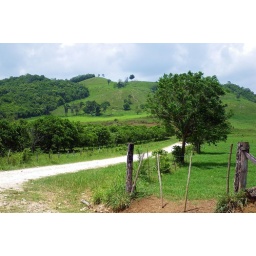
road to the black rock lodge in the cayo district of belize